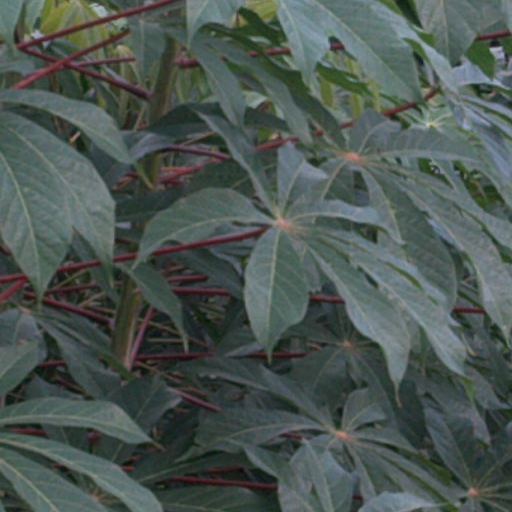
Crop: cassava